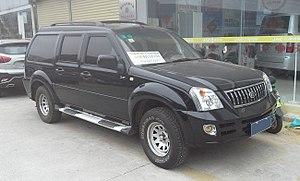
Guangdong Foday Automobile Co., Ltd., connu sous le nom de Foday, est une entreprise de fabrication automobile basée à Foshan dans la province du Guangdong, en Chine et auparavant connu sous le nom de Guangdong Fudi Automobile Co., Ltd.. Ses principaux produits sont des véhicules, principalement des pick-ups et des SUVs, vendus dans différents pays sous les marques Fudi et Foday.